Chicago, Burlington and Quincy Railroad

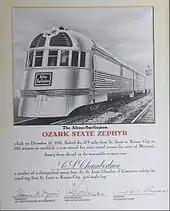
The Alton-Burlington Ozark State Zephyr in 1936.

The experiences of developing these engines can be summed up shortly by General Motors Research vice-president Charles Kettering: "I do not recall any trouble with the dip stick." Ralph Budd, accused of gambling on diesel power, chirped that "I knew that the GM people were going to see the program through to the very end. Actually, I wasn't taking a gamble at all." The manifestation of this gamble was the eight-cylinder Winton 8-201A engine that powered the "Burlington Zephyr" (built 1934) on its record-breaking run, and it opened the door for developing the long line of diesel engines that has powered Electro-Motive locomotives for the next seventy years. In 1936, the CB&Q would become one of the founding members of the Trailways Transportation System, and still provides intercity service to this day as Burlington Trailways.